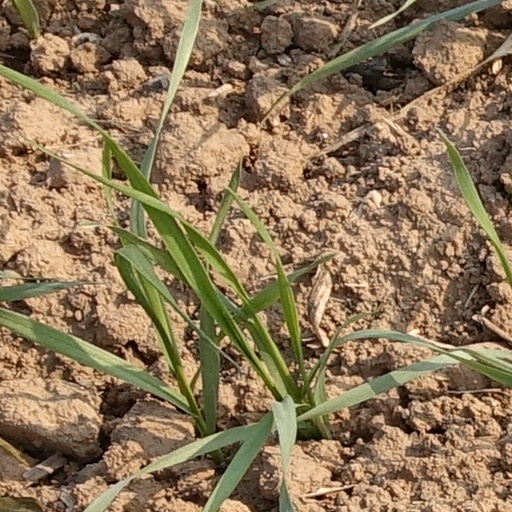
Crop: wheat